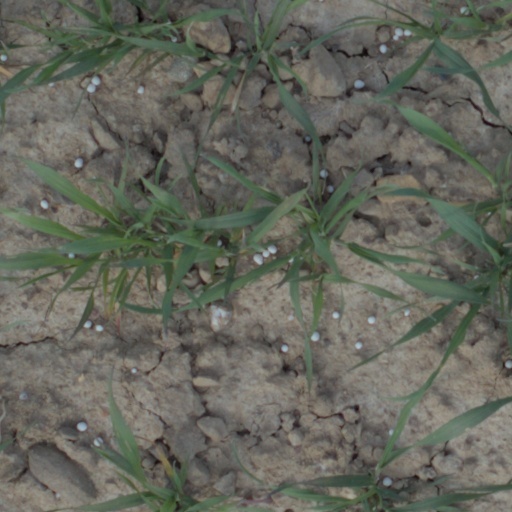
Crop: wheat